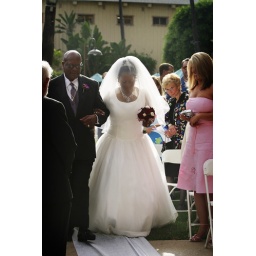
My Dad walking me down the isle, the lady in the pink dress is my good friend C.J